Dhunge dhara

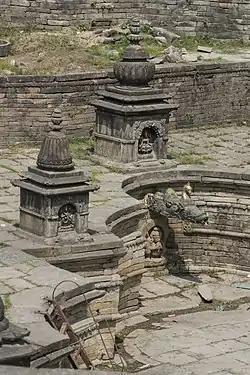
Main spout of Sundhara, Kathmandu, with Garuda shrine above and Bhagiratha sculpture underneath

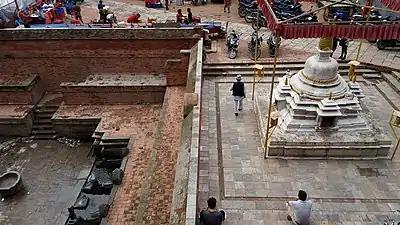
The Chaitya at Manga Hiti is suspected to be on top of the hiti's filter system

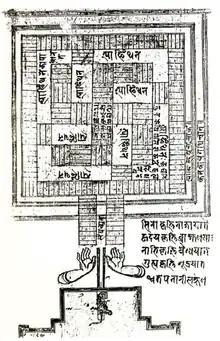
Ancient Nepalese drawing of a hiti, with emphasis on the filter system

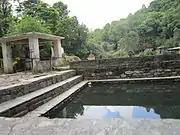
Mahadev Pokhari

In the Nepalese countryside a hiti may be no more than a stone or brick wall with a spout protruding from it, with some paving beneath the spout. In the cities, due to the natural flow of water (see below), the spouts are located in a basin below street level ("hitigah"), with the depth depending on need. This basin is built with a combination of stone and brick, where the floor is usually covered with stone slabs. The sides and bottom of the basin are made waterproof by coating them with a layer of "kalo mato" (a special type of black mud). This prevents water from the surrounding soil from seeping in. Similarly a low wall around the basin helps to keep surface runoff out and prevents debris from being carried in by the wind. Depending on the depth and overall size of the basin it can have terraces on several levels. The hiti can be accessed via one or more stone stairs.